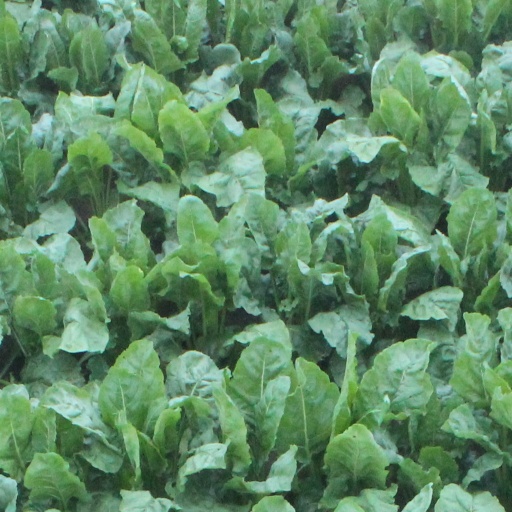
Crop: sugar beet